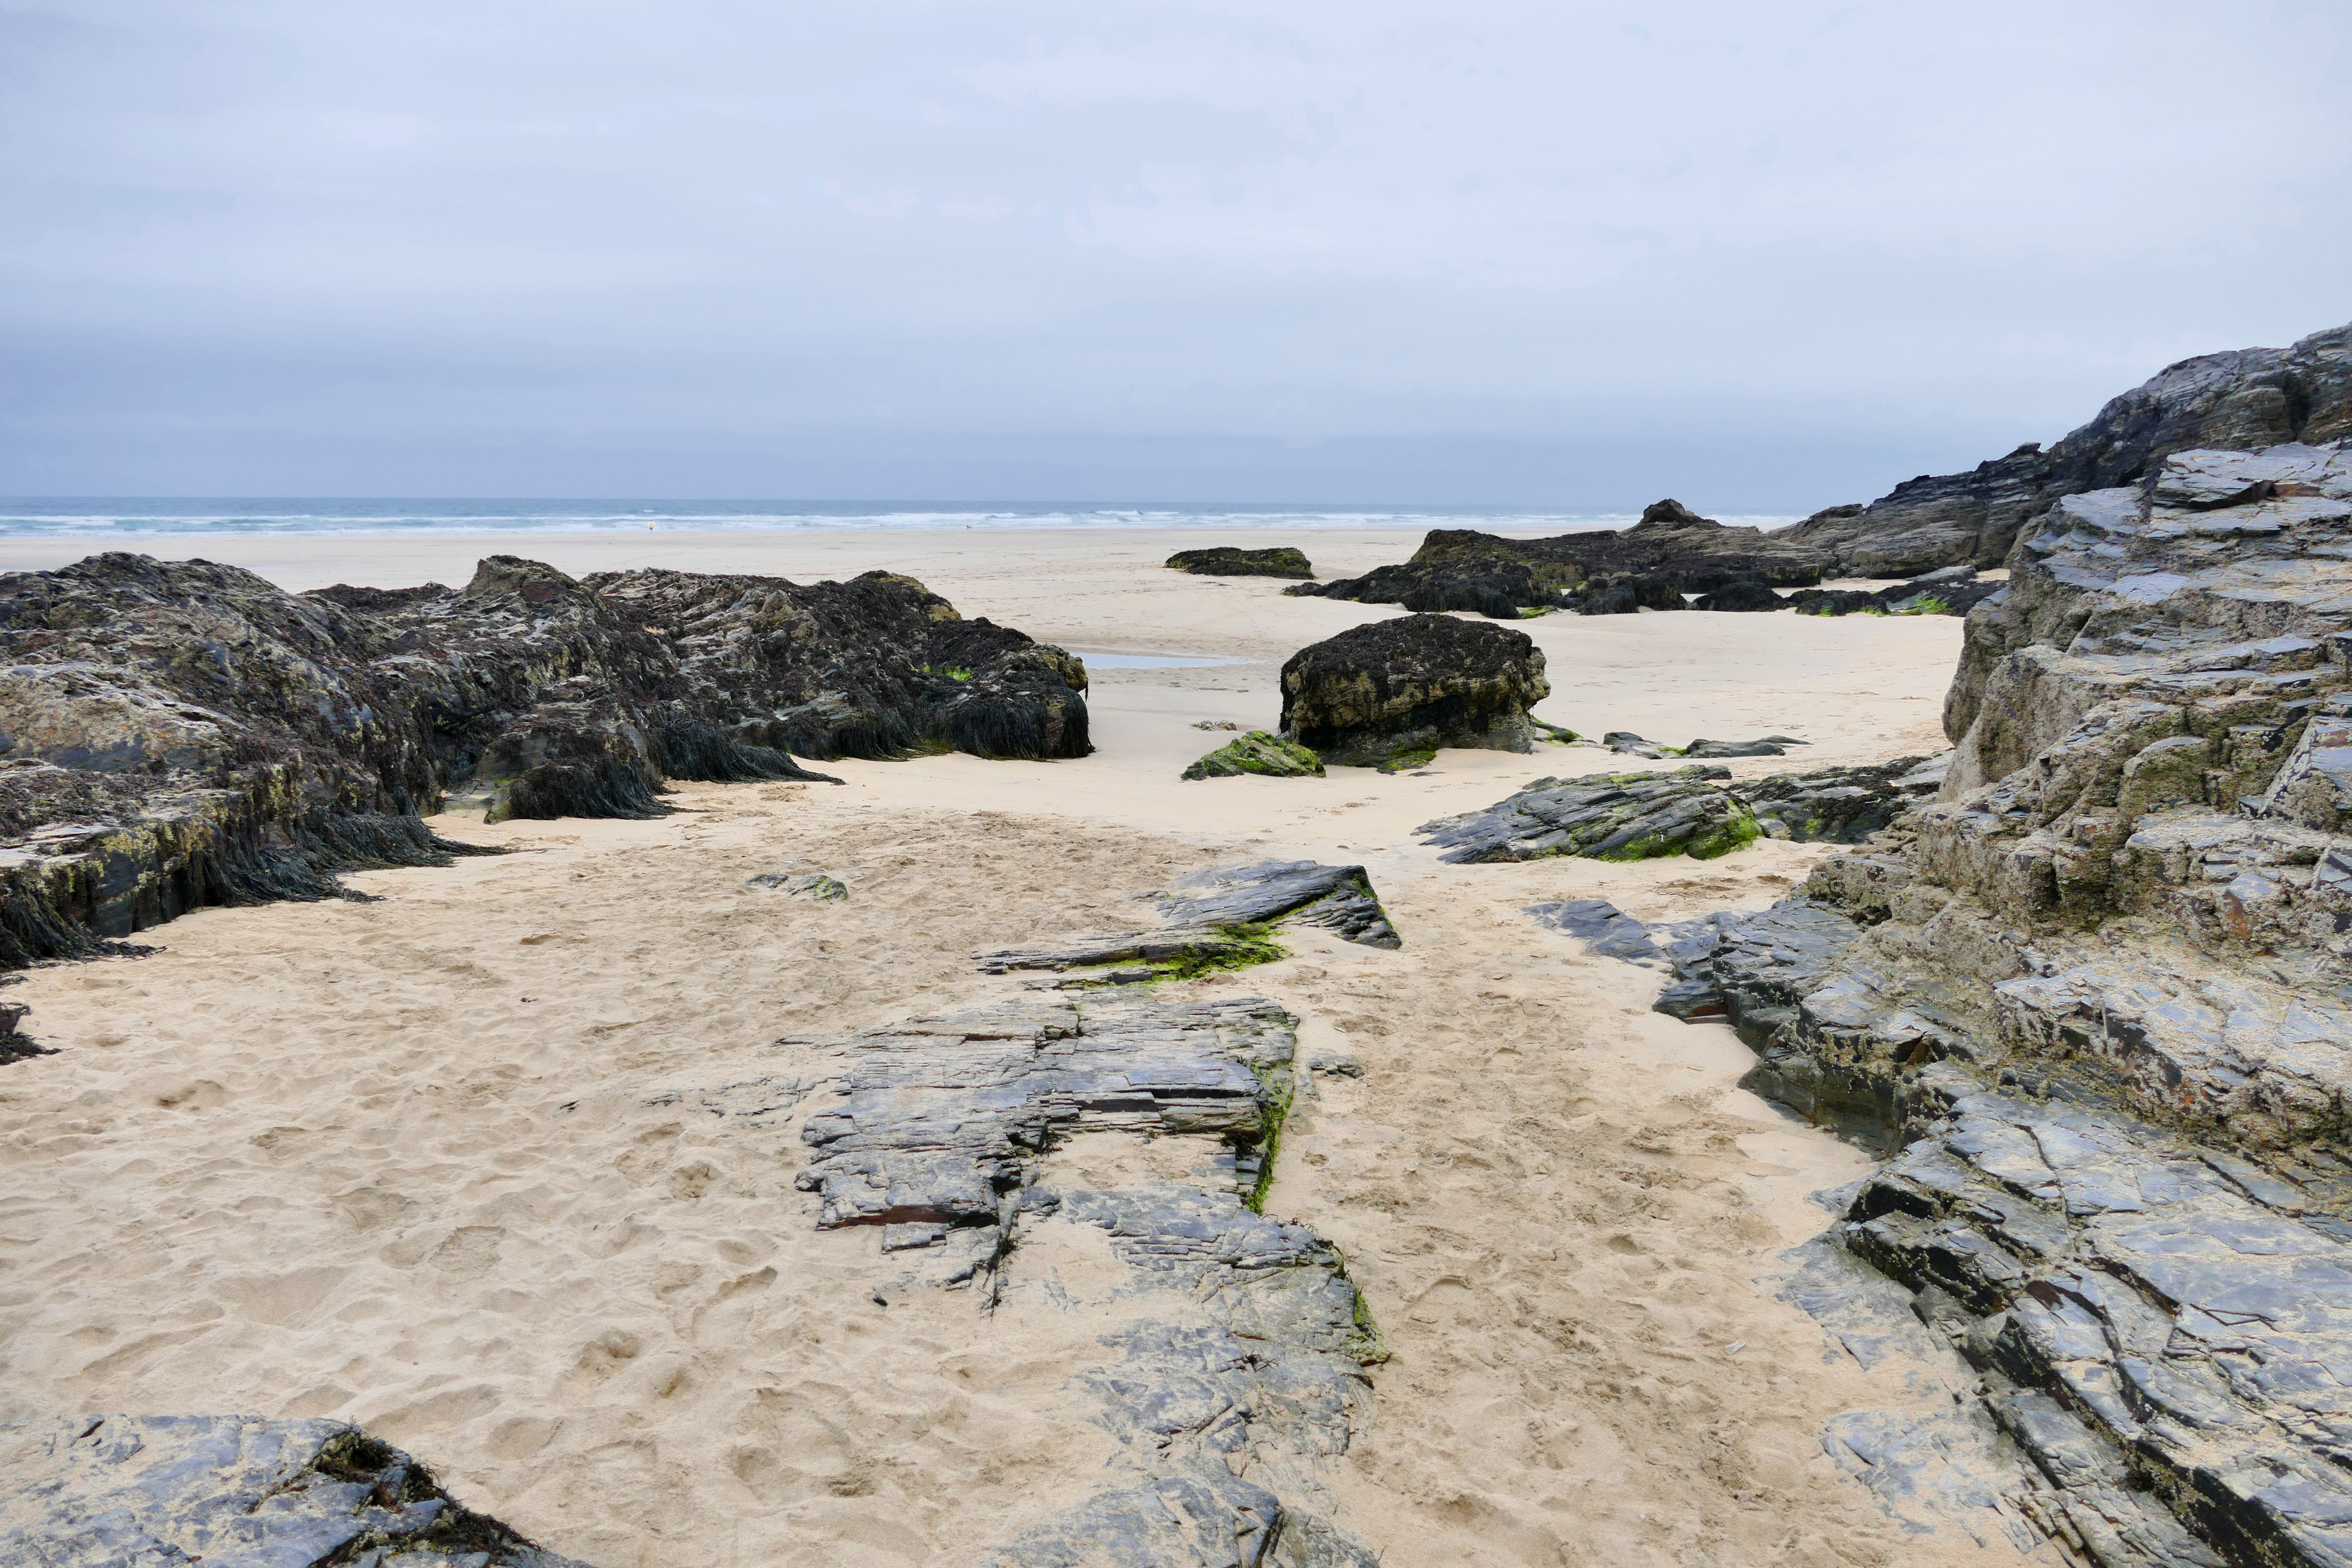
beach, landscape, sea, coast, water, nature, path, outdoor, sand, rock, ocean, sky, shore, town, coastal, summer, vacation, tourist, travel, coastline, shoreline, cliff, seaside, surfing, cove, scenic, colourful, seascape, scenery, bay, blue, tourism, leisure, seashore, terrain, uk, england, colour, south, places, west, north, waves, clouds, geology, beaches, british, atlantic, english, britain, united, kingdom, cornwall, newquay, cape, cornish, penhale sands, perranporth, perran, perranporth beach